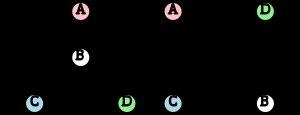
Dans la théorie des graphes, un graphe de comparabilité est un graphe non orienté qui relie les paires d'éléments qui sont comparables les uns aux autres dans un ordre partiel donné. On les trouve aussi sous le nom de transitively orientable graphs, partially orderable graphs, et containment graphs.